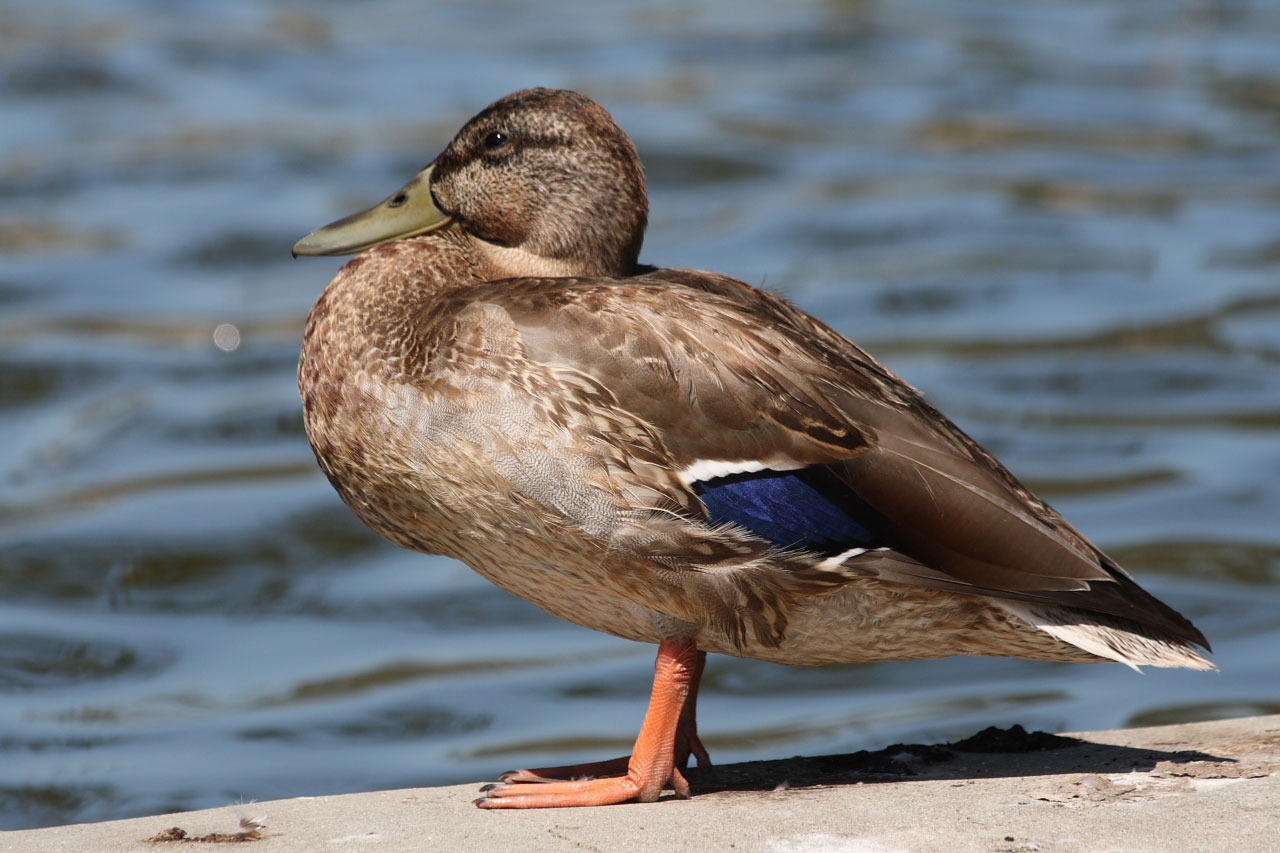
bird, wing, alone, female, wildlife, standing, beak, brown, blue, lonely, still life, fauna, birds, one, duck, feathers, single, wings, vertebrate, ducks, domestic, waterfowl, water bird, mallard, canard, mallards, waterfowls, water background, ancestors, ducks geese and swans, seaduck, northern hemisphere